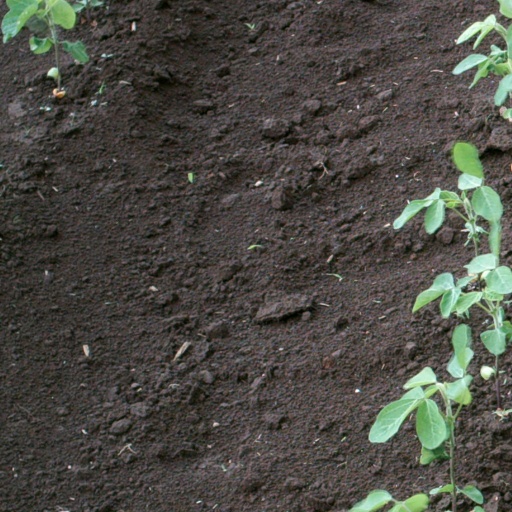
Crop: soybean